Tadeusz Żenczykowski

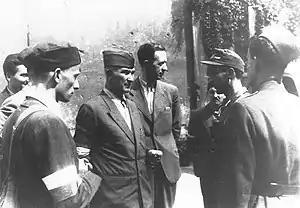
General Antoni Chruściel (pseudonym "Monter") (center) and officers of the Bureau of Information and Propaganda of the headquarters of Armia Krajowa, in the yard of the main post office in Warsaw Insurgents Square (then Napoleon Square) during the Warsaw Uprising. From left to right: Zygmunt Ziółek (pseudonym "Sawa"), Jan Rzepecki ("Wolski"). obscured by Lech Sadowski ("Wasyl") in the left foreground, General Chruściel, Żenczykowski and three others to the right.

In 1922, Tadeusz Żenczykowski became a member of the Riflemen's Association. He was one of leaders of Związek Polskiej Młodzieży Demokratycznej (Association of Polish Democratic Youth). From 1938, he was a member of the Polish parliament (Sejm) as a member of the parliamentary group Camp of National Unity (OZN).